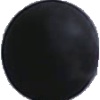
Label: Grape Blue 1